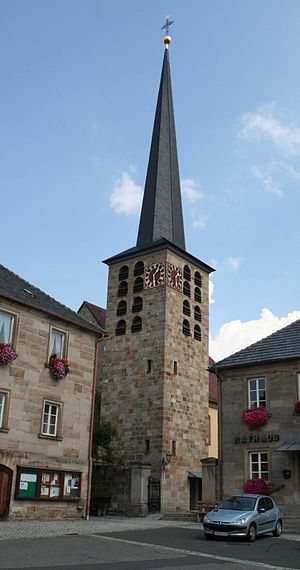
Marktgraitz / Historie
Den Katolske treenighedskirke
Marktgraitz er en købstad i Landkreis Lichtenfels regierungsbezirk Oberfranken i den tyske delstat Bayern. Den er en del af Verwaltungsgemeinschaft Redwitz a.d.Rodach.